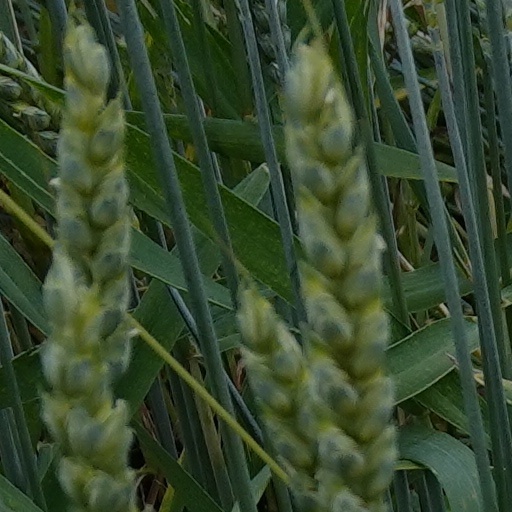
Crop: wheat